Lisa Harrow

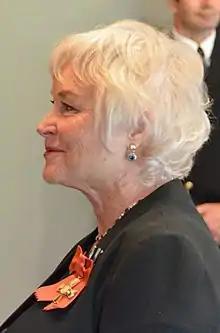
Harrow in 2015

Lisa Harrow (born 25 August 1943) is a New Zealand RADA-trained actress, noted for her roles in British theatre, films and television. She is perhaps best known for her portrayal of Nancy Astor in the British BBC television drama "Nancy Astor".